Verrucous carcinoma

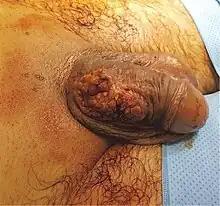
Verrucous carcinoma on the penis

Verrucous carcinoma (VC) is an uncommon variant of squamous cell carcinoma. This form of cancer is often seen in those who chew tobacco or use snuff orally, so much so that it is sometimes referred to as "Snuff dipper's cancer".